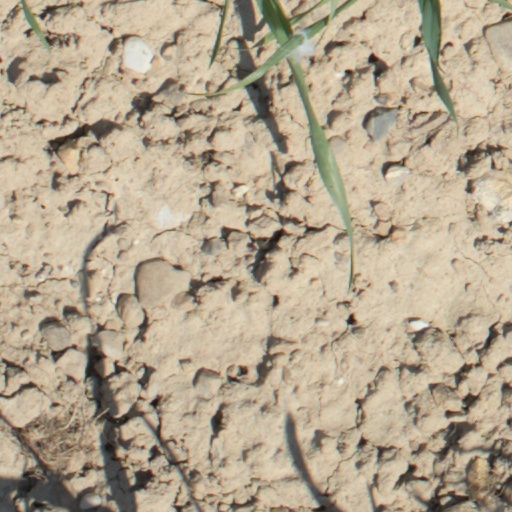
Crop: wheat